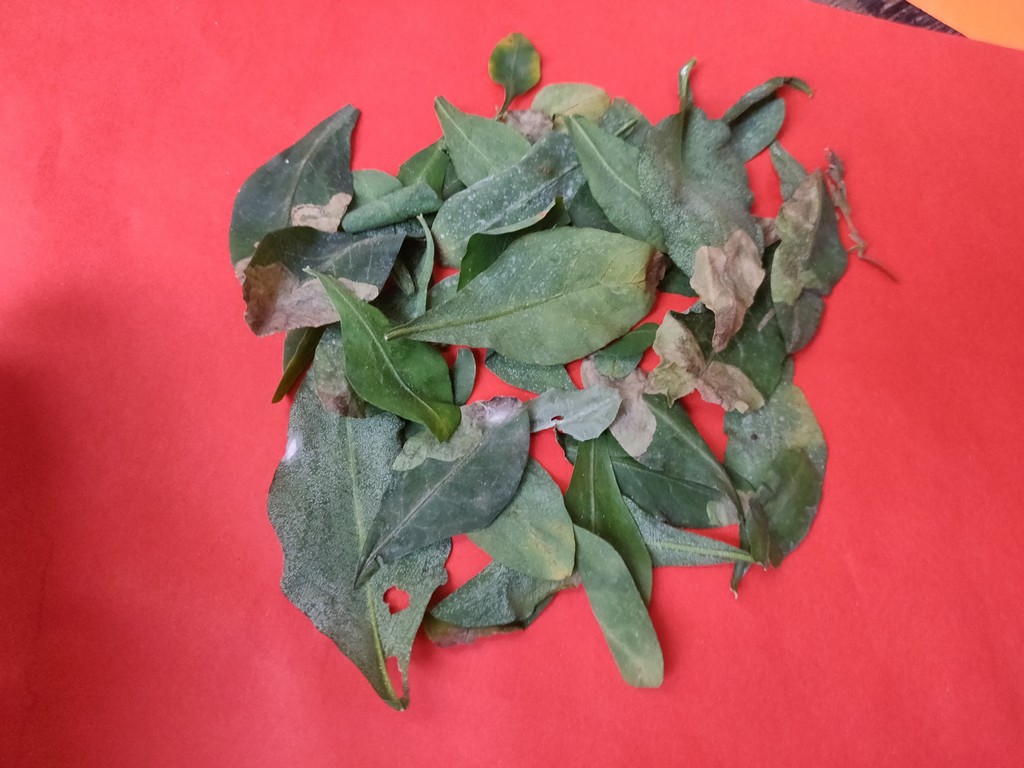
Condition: Unhealthy
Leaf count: multiple
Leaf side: unknown